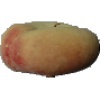
Label: Peach Flat 1